Tatasi

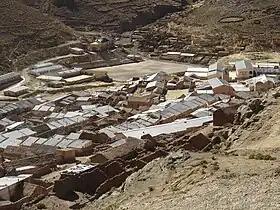
Tatasi's townscape

Due to the historically native-grown population distribution, the region has a high proportion of Quechua population. In the Municipio Atocha, 60.1 percent of the population speak the Quechua language.